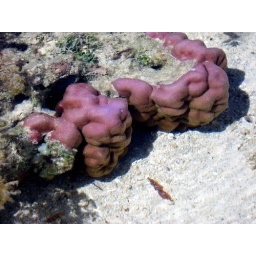
purple coral under clear water